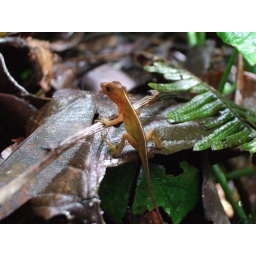
This delicate lizard was found on the forest floor in the cloud forest at Monteverde